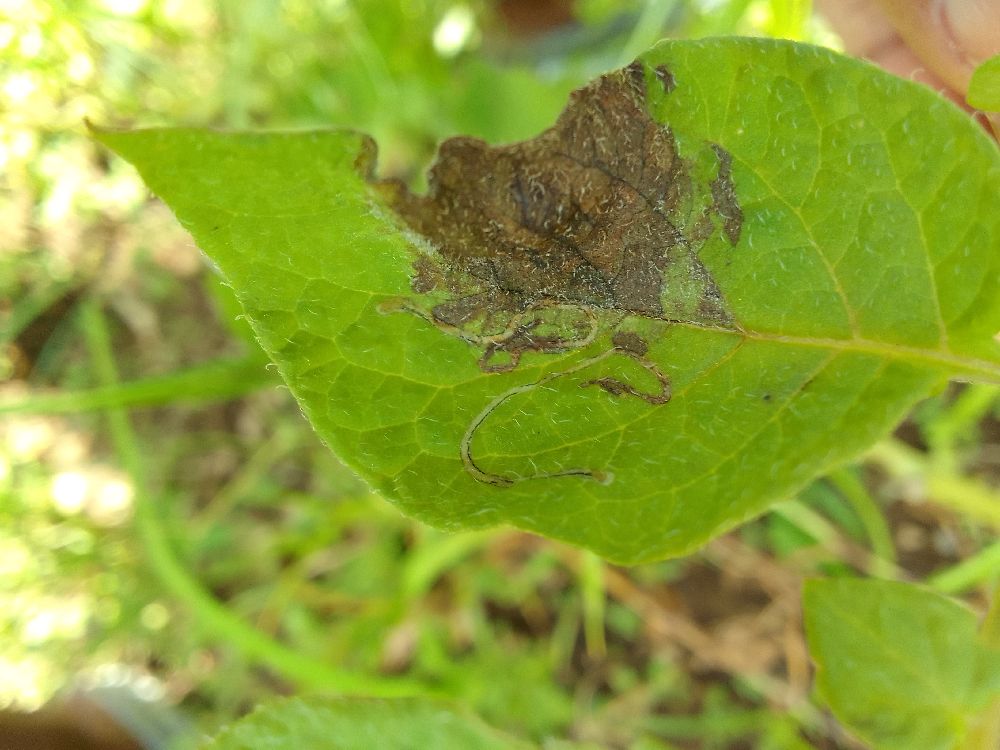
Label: Late blight